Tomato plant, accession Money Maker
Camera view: horizontal (90 deg, fisheye); turntable rotation: 60 degrees
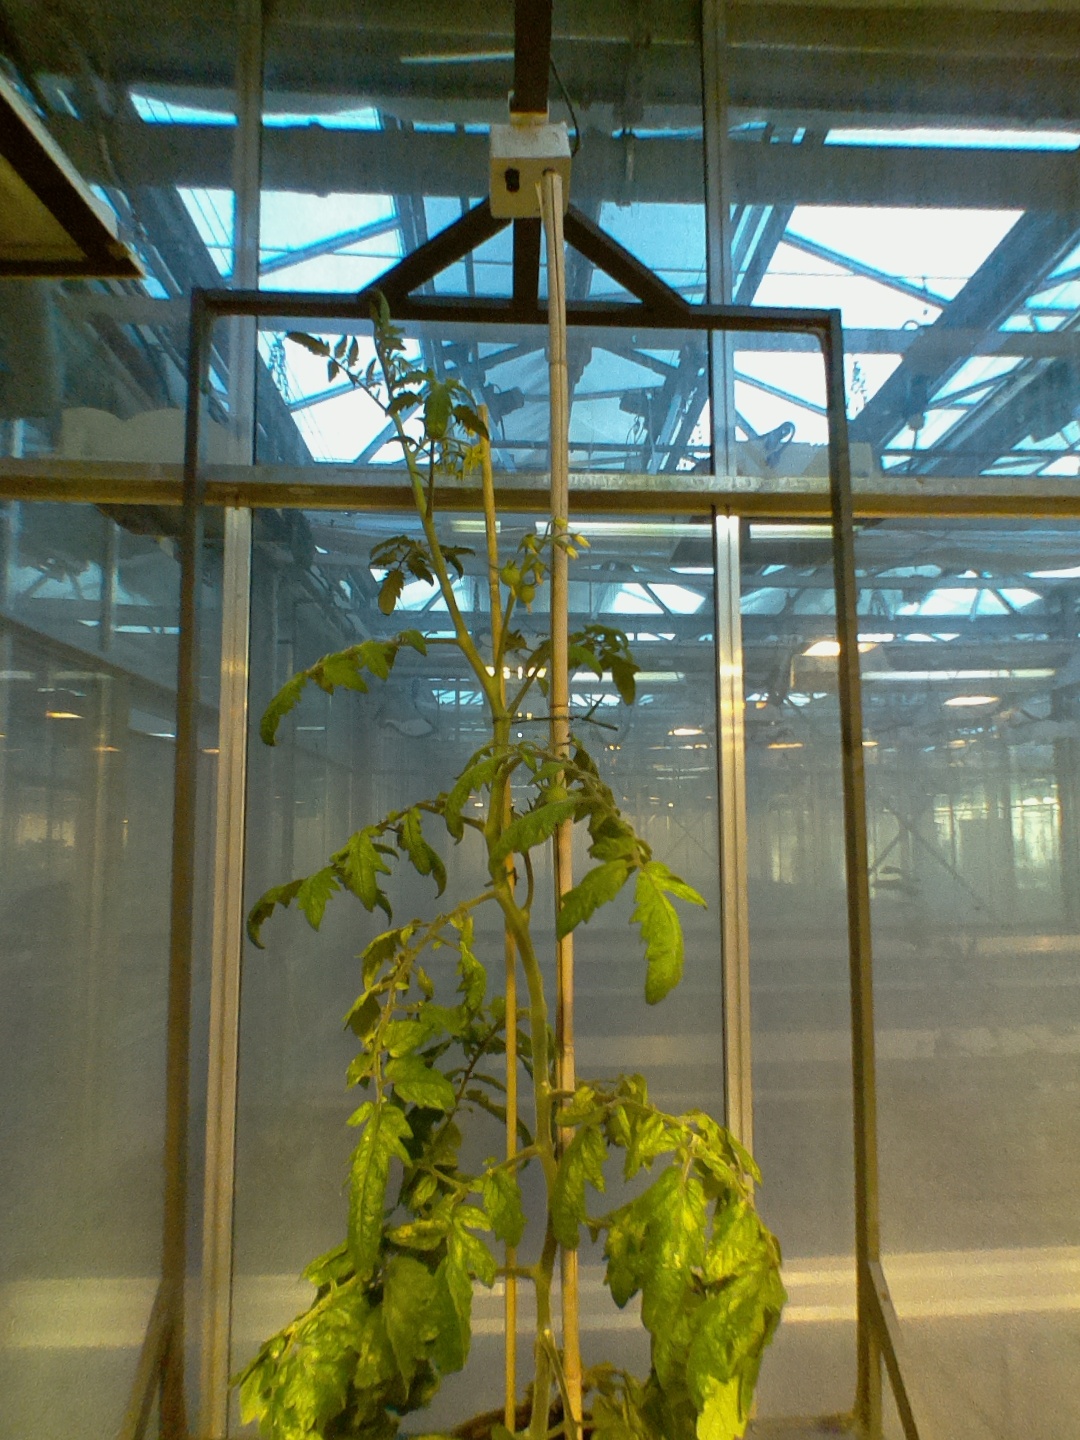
BBCH growth stage 74: 40%-50% of final fruit size